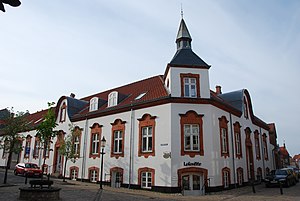
Andreas Hagerup / Arbejder
Daas Palæ i Viborg
Daas Palæ på Sct. Mogens Gade 17 i Viborg. Tegnet i 1892 af arkitekterne Claudius August Wiinholt og Andreas Hagerup.
Andreas Thomsen Hagerup var en dansk arkitekt.